Jerry Donahue

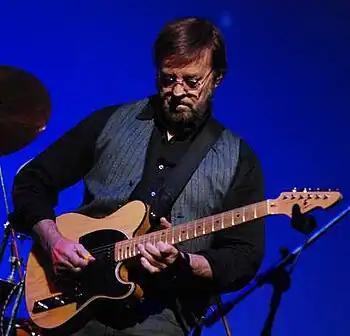
Jerry Donahue playing his Peavey Omniac JD in 2008

Jerry Donahue (born September 24, 1946, Manhattan, New York City) is an American guitarist and producer primarily known for his work in the British folk rock scene as a member of Fotheringay and Fairport Convention as well as being a member of the rock guitar trio The Hellecasters.